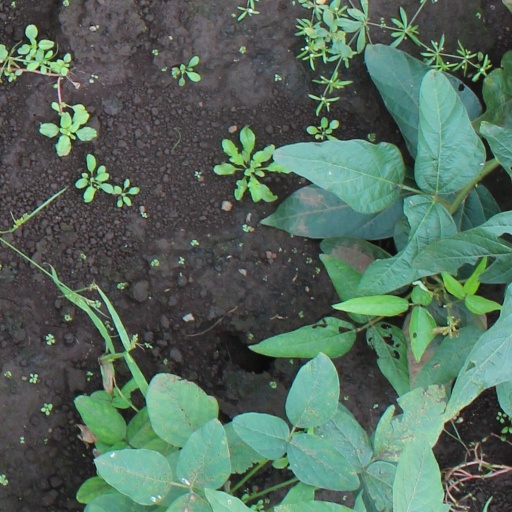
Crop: soybean